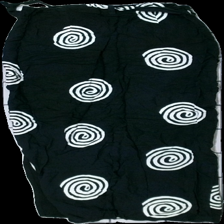
View: back
Type: Skirt
Category: Ladies
Brand: Not in the list
Brand text on label: zarong
Colors: Black, White
Material: 100% viscose
Pattern: Geometric print
Cut: Regular
Size: M
Season: All
Price range: 50-100
Recommended usage: Reuse
Description: svart kjol med ränder och spiraler, mycket luddig, några lösa trådar